Mount St. Mary's Mountaineers men's basketball statistical leaders

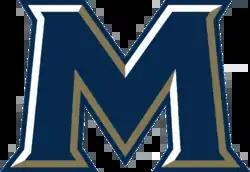

The Mount St. Mary's Mountaineers men's basketball statistical leaders are individual statistical leaders of the Mount St. Mary's Mountaineers men's basketball program in various categories, including points, assists, blocks, rebounds, and steals. Within those areas, the lists identify single-game, single-season, and career leaders. The Mountaineers represent Mount St. Mary's University in the NCAA Division I Metro Atlantic Athletic Conference.